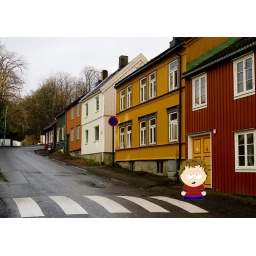
Waiting to cross the street with 40.000 views in the bag!